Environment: real
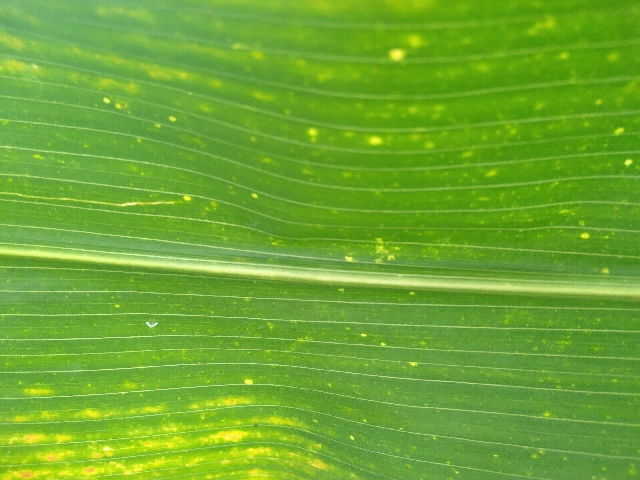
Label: lethal_necrosis